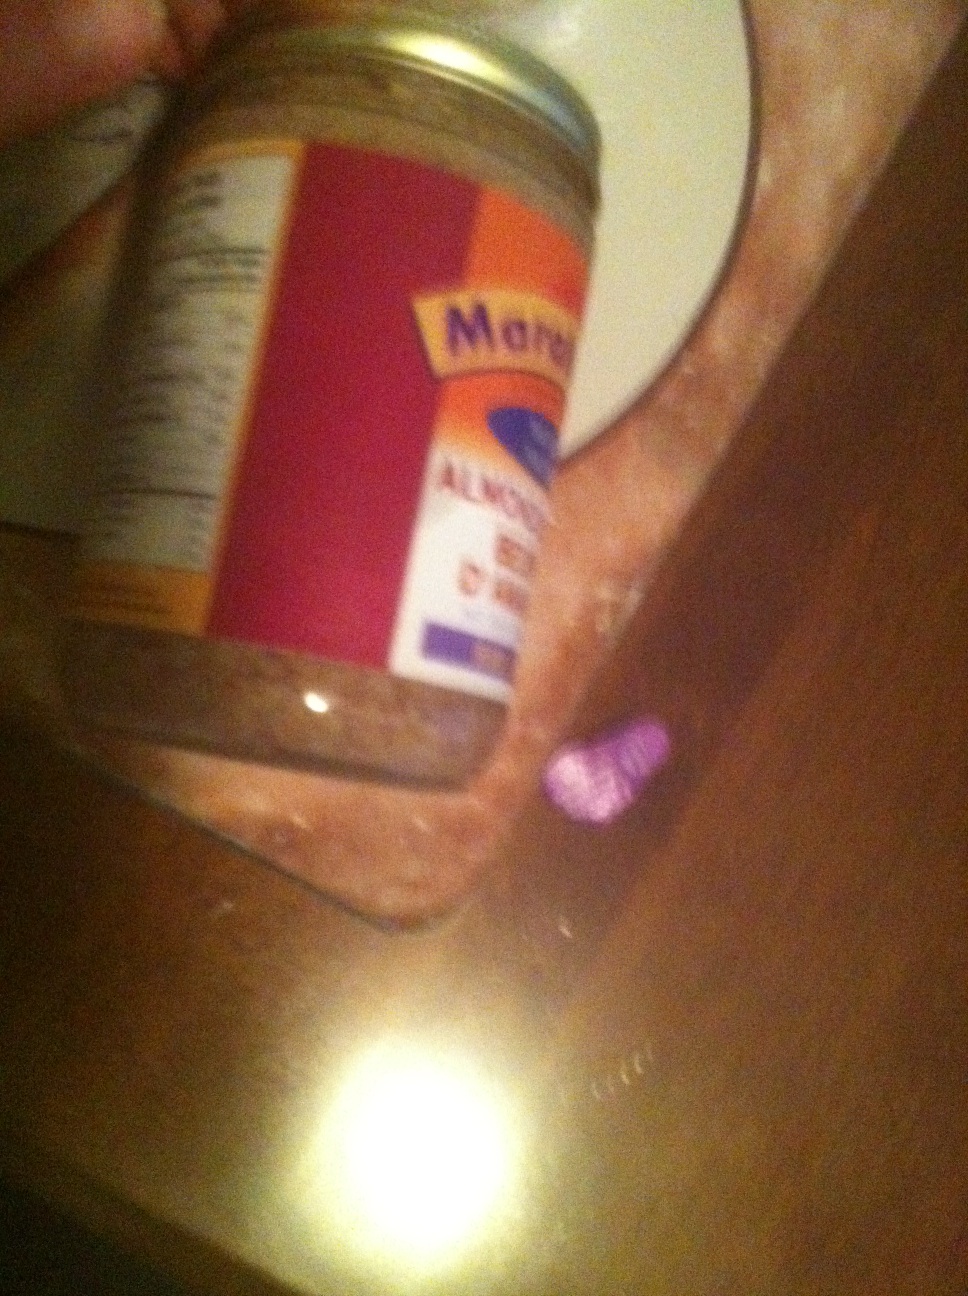Question: What flock is this please?
Answer: unanswerable